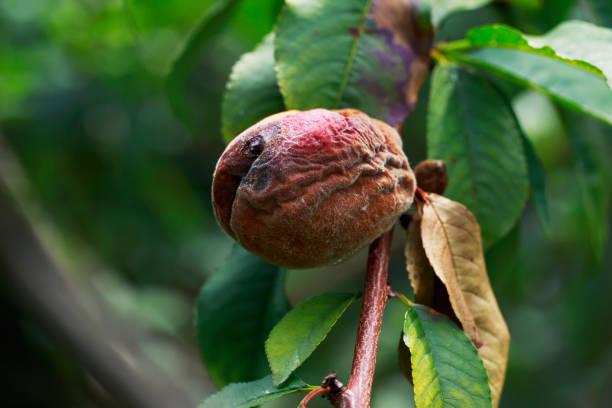
Plant: Peach
Disease: peach brown rot